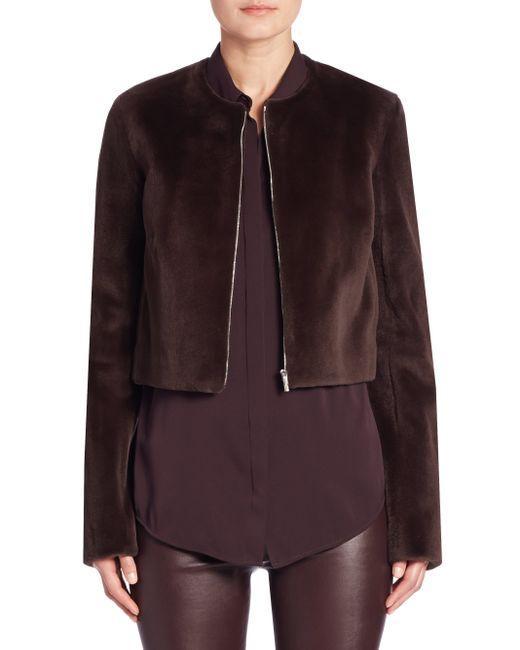
Schwarzer formeller Mantel mit Reißverschluss für Damen